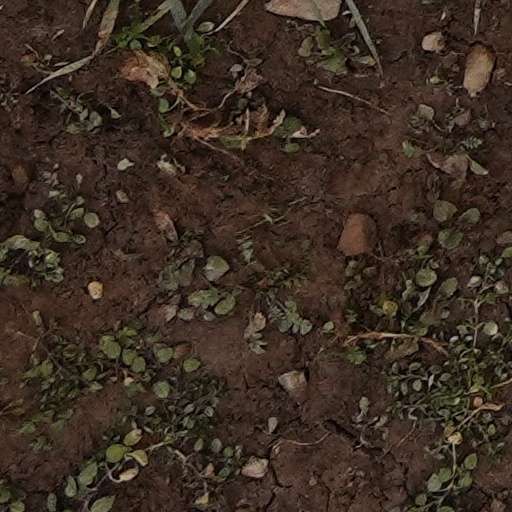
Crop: wheat